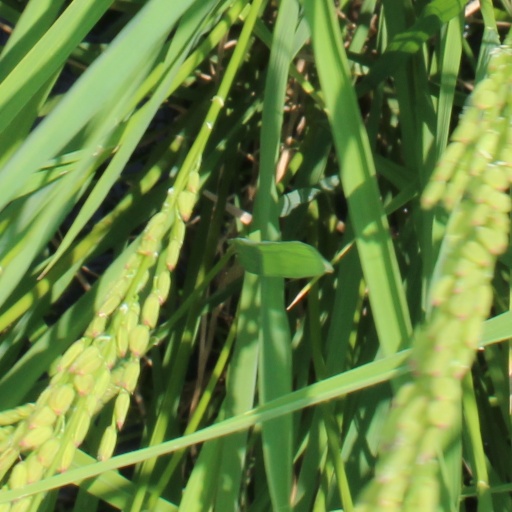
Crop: rice